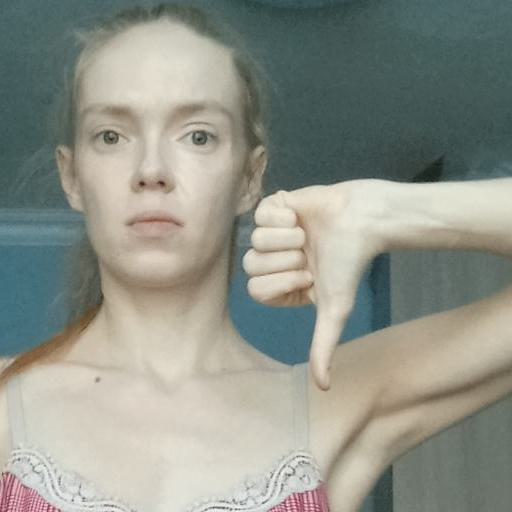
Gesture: dislike